Princess Louise of Stolberg-Gedern

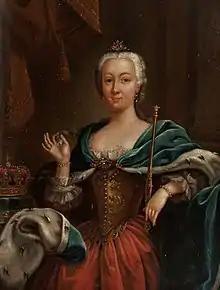
Princess Louise circa 1772

In 1771, Louise's younger sister (also a canoness at St. Waudru) married Don Carlos, Earl of Tinmouth, only son of the 3rd Duke of Berwick (great-grandson of King James II of England and VII of Scotland). Louise was said to be exceedingly attractive. With a need to find a bride for Charles Edward Stuart, the Jacobite claimant to the English and Scottish thrones, the Duke of Berwick's uncle, the Duke of Fitz-James, began negotiations with Louise's mother for a marriage between Louise and Charles. Part of this desire for Charles to marry stemmed from King Louis XV of France who recognised the succession of the House of Hanover, he also hoped that the legitimate Stuart line would not die out and would be an ongoing threat to the Hanoverians.